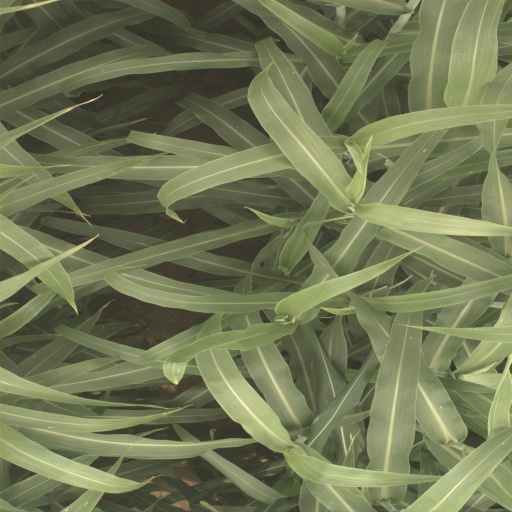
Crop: sorghum